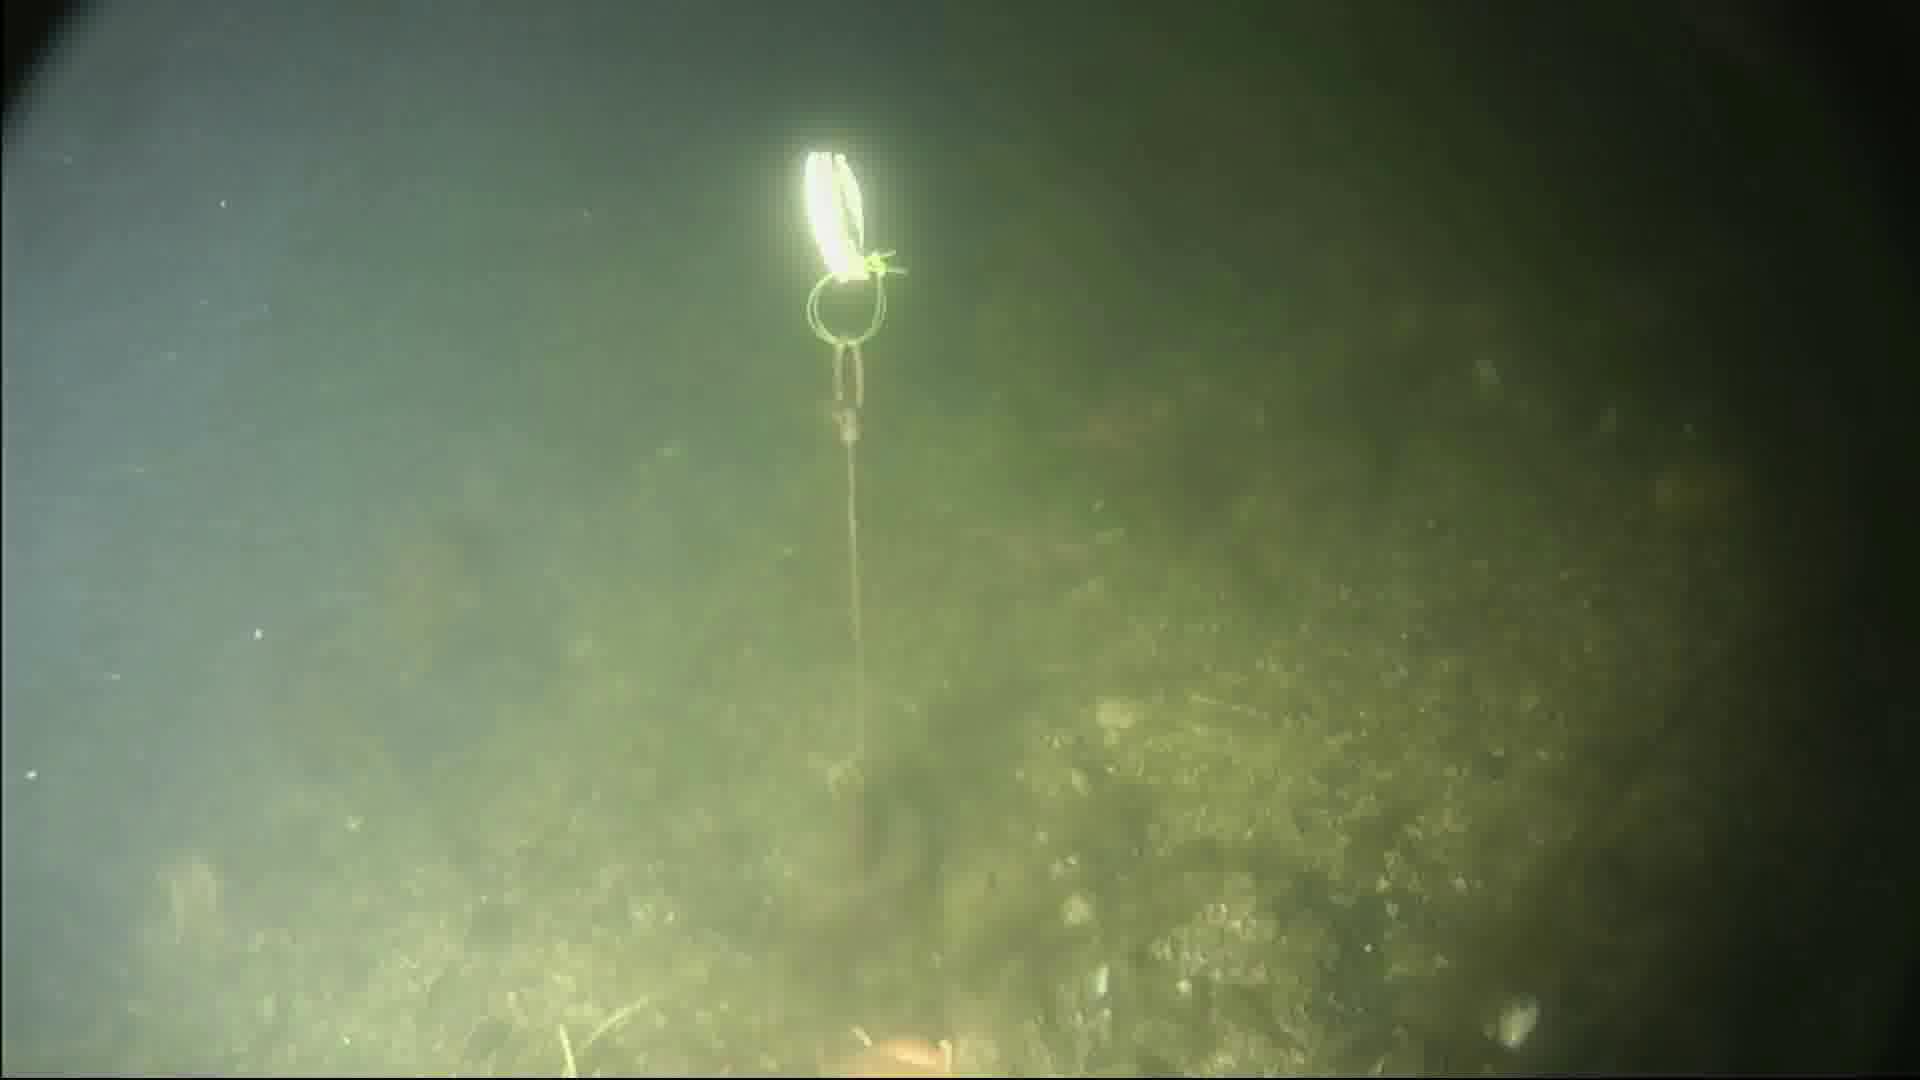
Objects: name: starfish